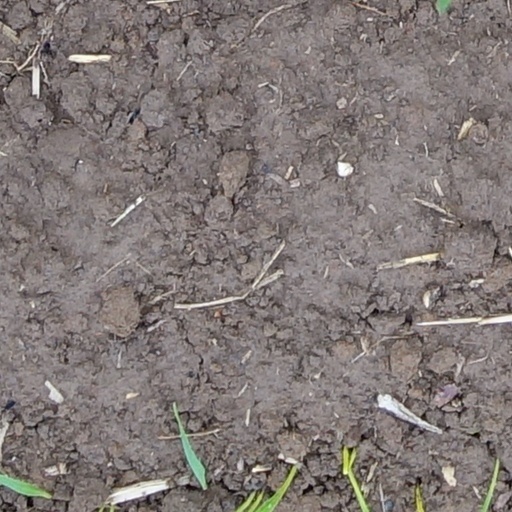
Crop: wheat